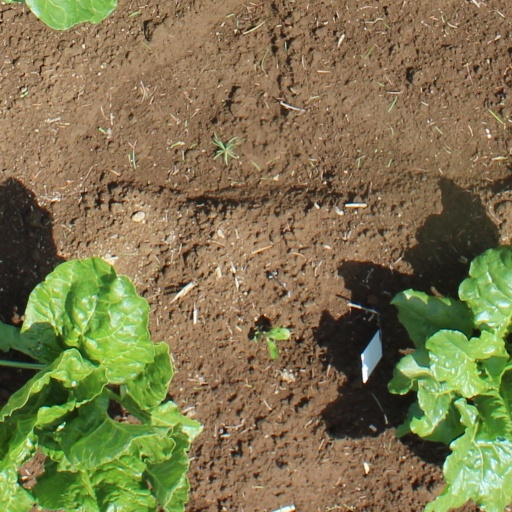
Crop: sugar beet